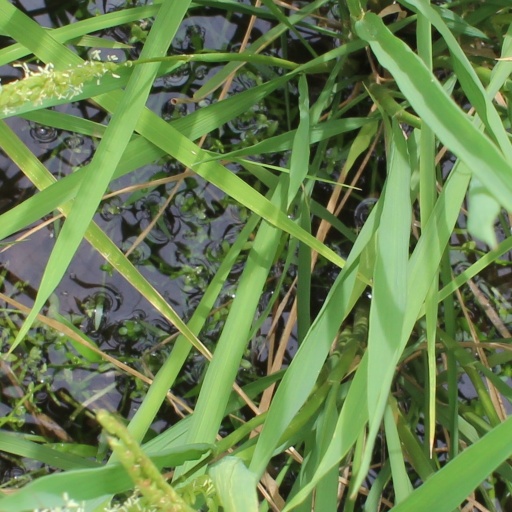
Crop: rice